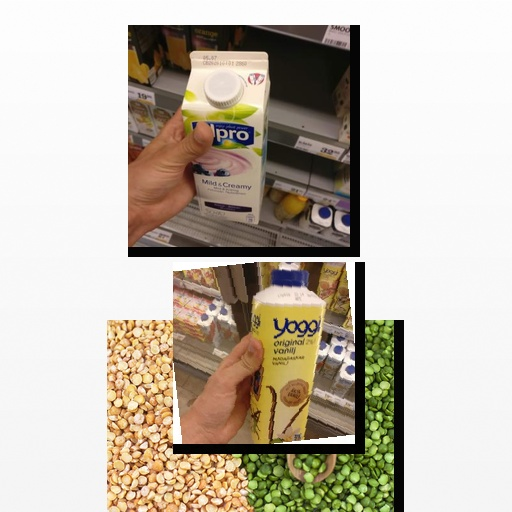
Food items: vanilla_yoghurt, blueberry_soy_yogurt, peas